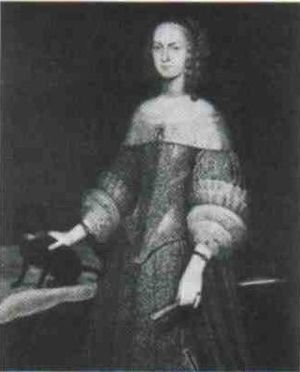
Augusta af Slesvig-Holsten-Sønderborg-Glücksborg
hertuginde Augusta
Prinsesse Augusta af Slesvig-Holsten-Sønderborg-Glücksborg var en dansk-tysk prinsesse af den ældre Glücksburgske slægt. Hun var den første hertuginde af Augustenborg ved ægteskabet med Ernst Günther 1. af Slesvig-Holsten-Sønderborg-Augustenborg, som var den første hertug af Slesvig-Holsten-Sønderborg-Augustenborg og grundlægger af den augustenborgske hertuglinje. Både slottet og byen Augustenborg har fået deres navn efter hende. Det nuværende Augustenborg Slot blev opført i 1776.